Knightly sword

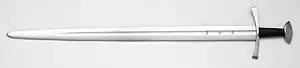

The common "knightly swords" of the high medieval period (11th to early 12th centuries) fall under types X to XII.